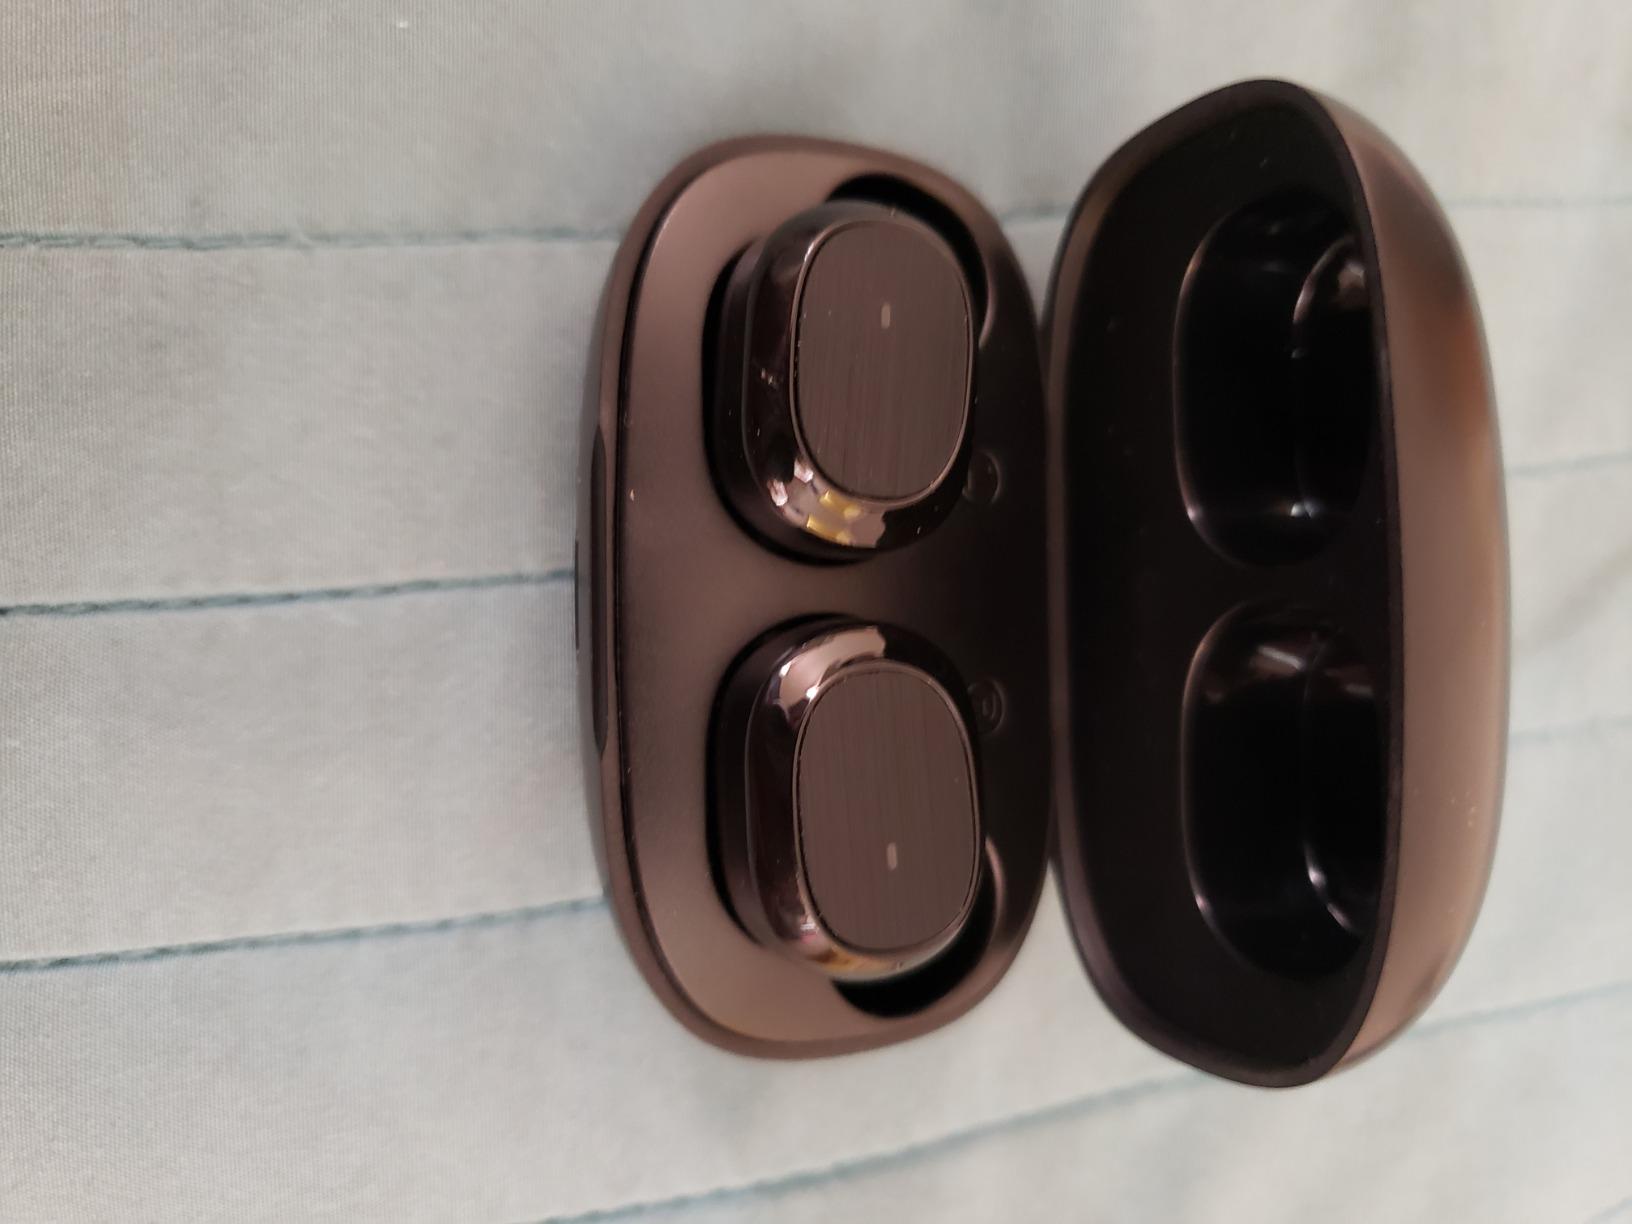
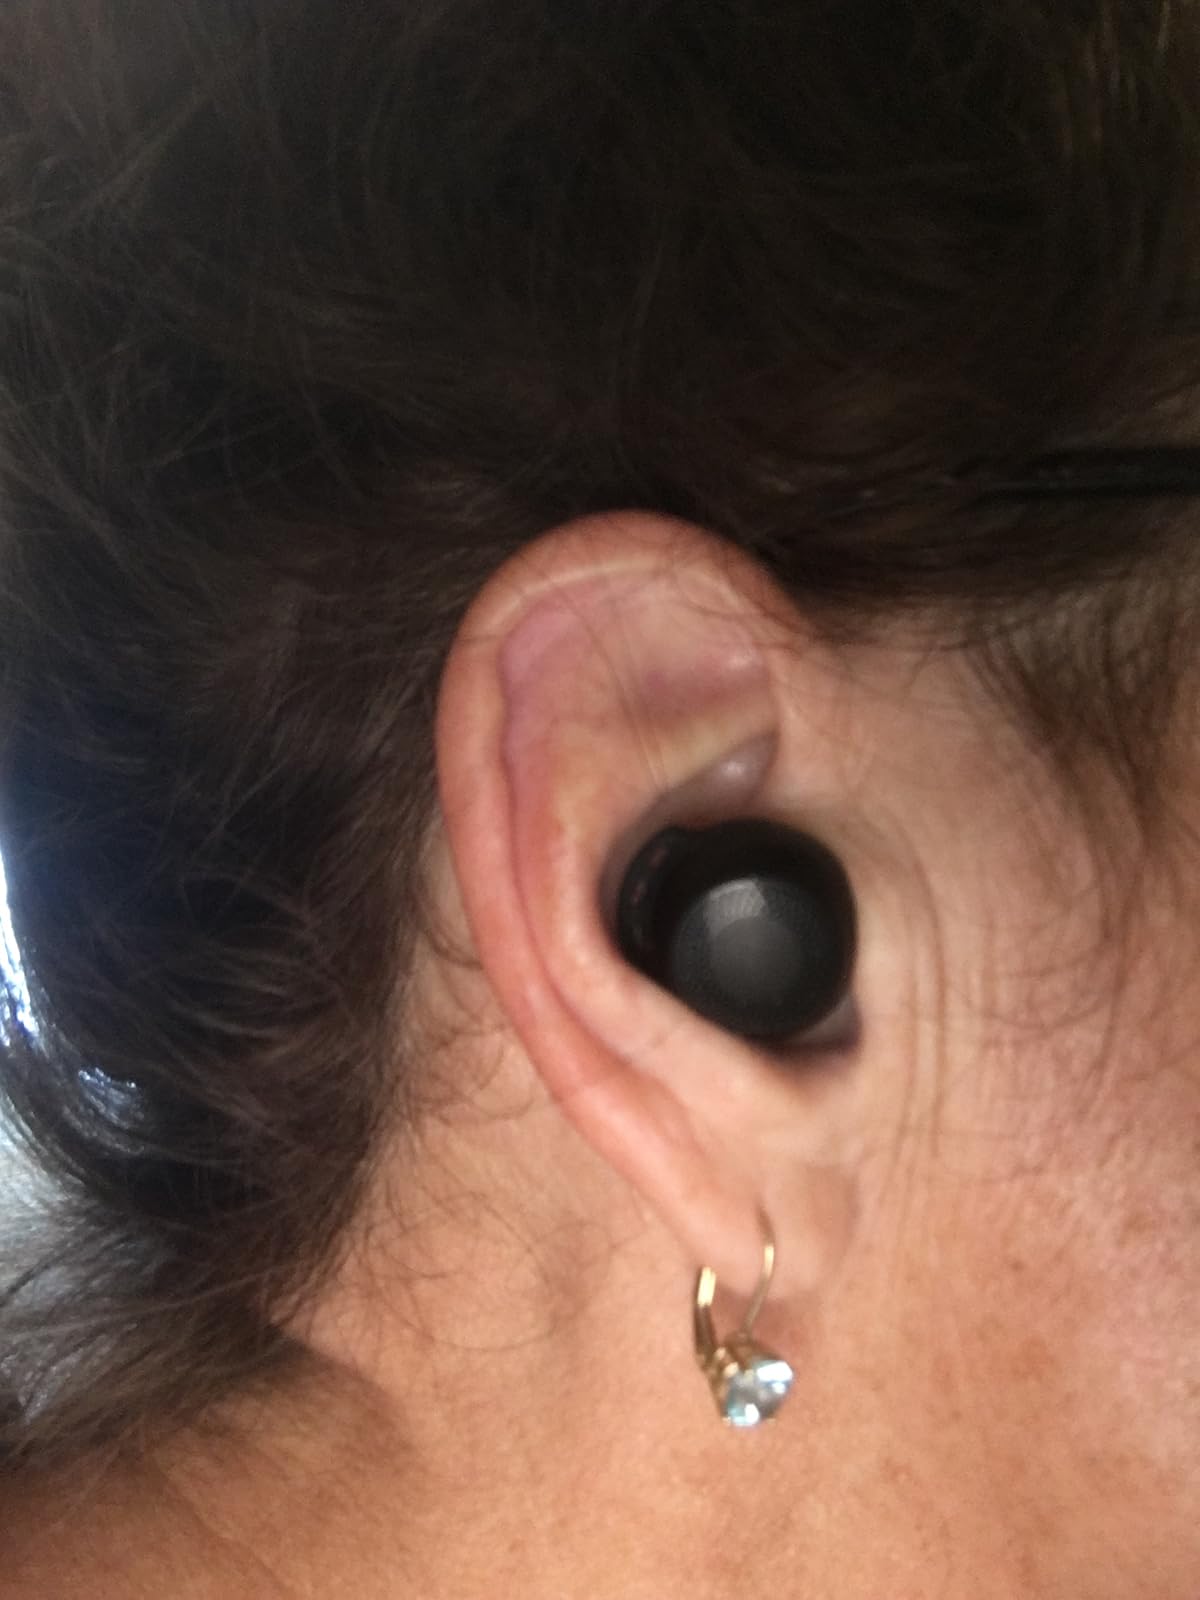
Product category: earbuds
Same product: no